Bronisław Piłsudski

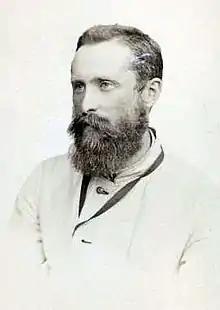

Bronisław Piotr Piłsudski (2 November 1866 – 17 May 1918) was a Polish ethnologist who researched the Ainu people after he was exiled by Tsar Alexander III of Russia to the Far East.